McCord-Brady Company

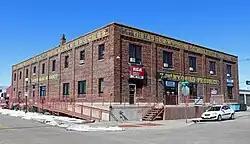

The McCord-Brady Company, at 1506 Thomes Ave. in Cheyenne, Wyoming, was built in 1914–15. It was listed on the National Register of Historic Places in 2003. It has also been known as Asher-Wyoming Company Wholesale Grocers and as Cheyenne Winlectric Company.